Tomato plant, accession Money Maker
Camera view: tilt-top (135 deg); turntable rotation: 210 degrees
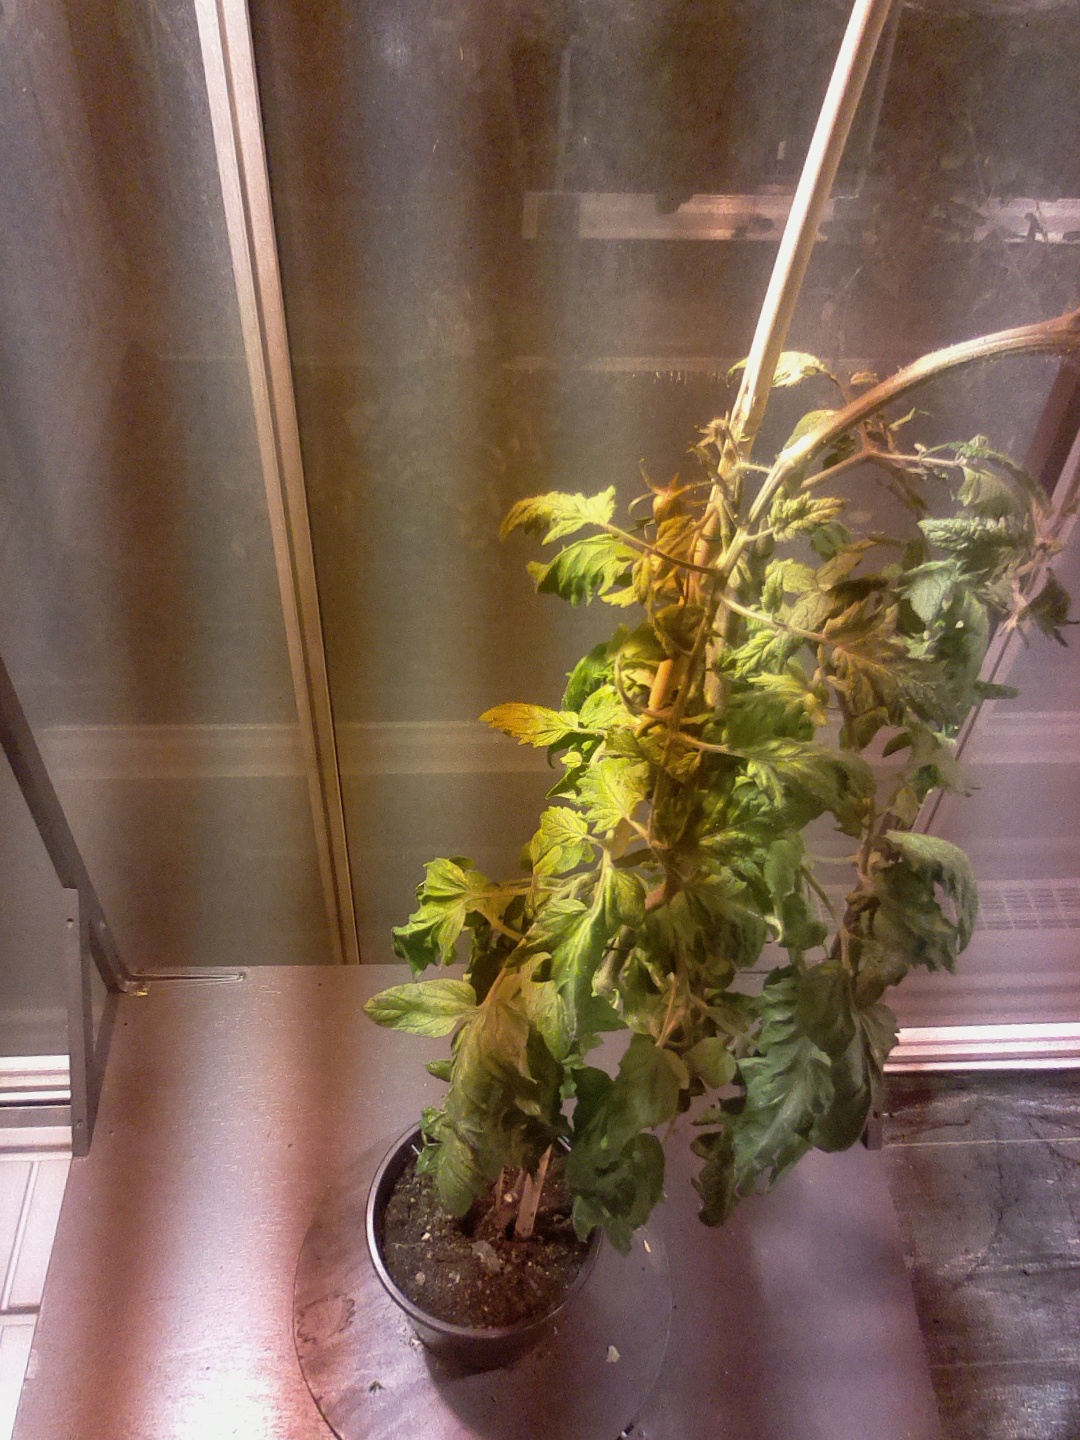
BBCH growth stage 75: 50%-60% of final fruit size